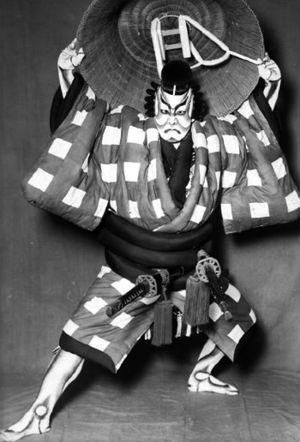
Sugawara Denju Tenarai Kagami est une pièce japonaise de théâtre bunraku et kabuki écrite conjointement par Takeda Izumo I., Takeda Izumo II., Namiki Sōsuke et Miyoshi Shōraku. Avec Yoshitsune Senbon-sakura et Kanadehon Chūshingura, c'est l'une des trois pièces les plus célèbres et populaires du répertoire kabuki. Sugawara est d'abord représenté en pièce de théâtre de marionnettes en août 1746 au Takemoto-za d'Osaka, puis sur la scène kabuki le mois suivant à Kyoto. Les débuts à Edo ont lieu au Ichimura-za au cours du mois de mars suivant.